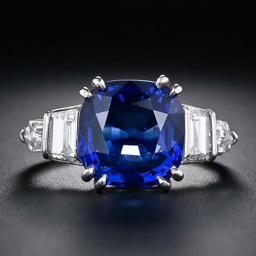
a lively and exceptional , rich royal blue cushion - cut sapphire , weighing carats radiates from within a platinum ring , designed and hand fabricated in classic style .